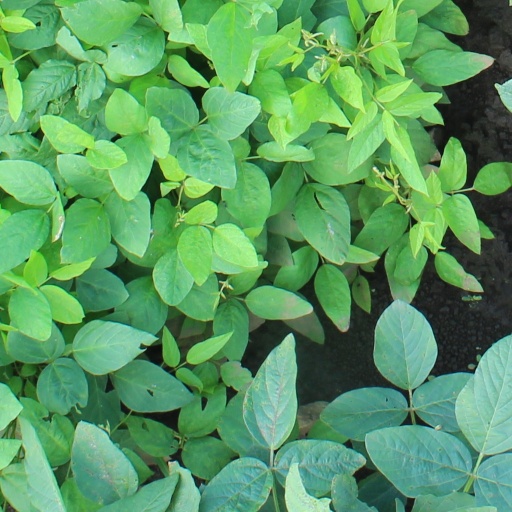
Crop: soybean